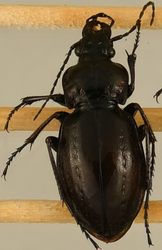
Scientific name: Carabus nemoralis
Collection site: Treehaven Site (TREE), plot TREE_006